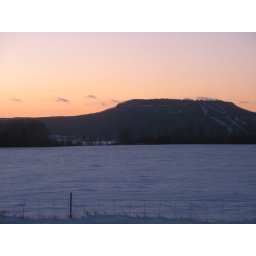
Candy Mountain - my old home hill in Thunder Bay, Ontario